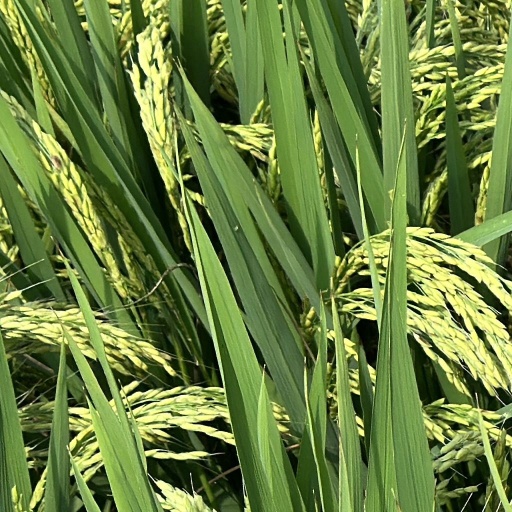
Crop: rice